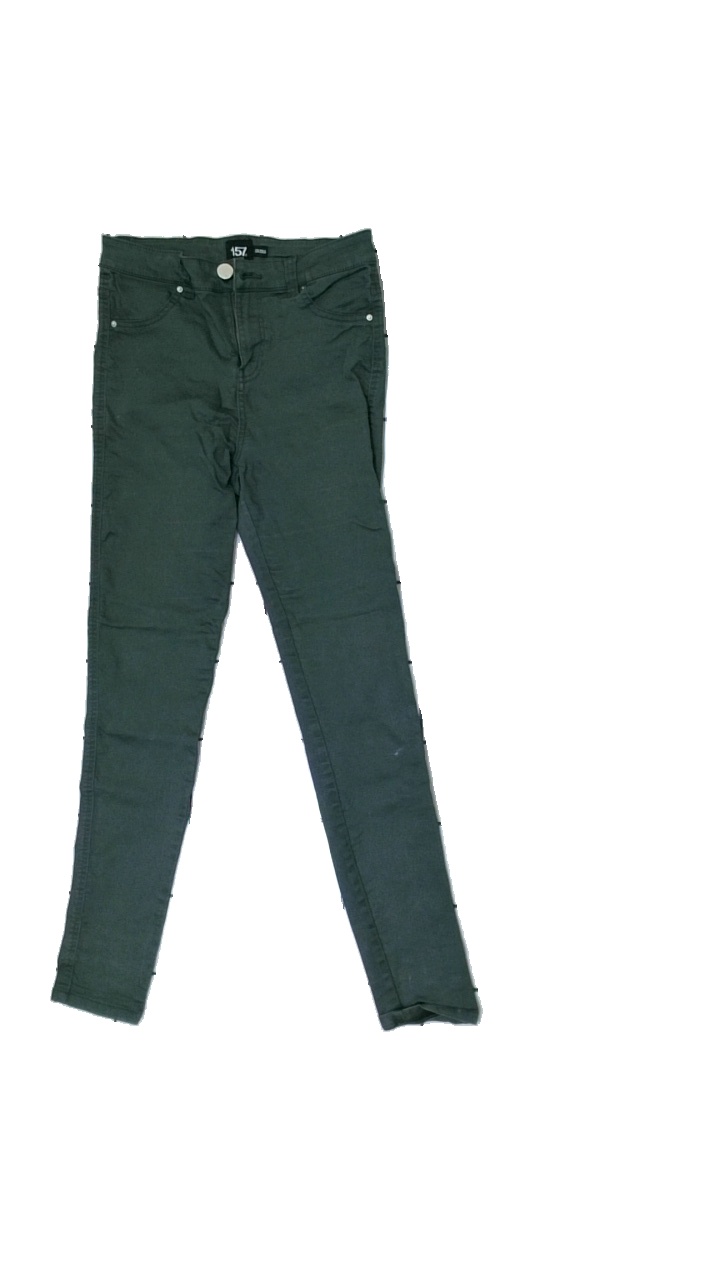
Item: Jeans (Ladies)
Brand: Lager 157
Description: green tight jeans
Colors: Green
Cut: Tight
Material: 100% Cotton
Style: Denim
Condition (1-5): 2
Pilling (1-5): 5
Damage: damaged elastane
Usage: Recycle
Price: <50